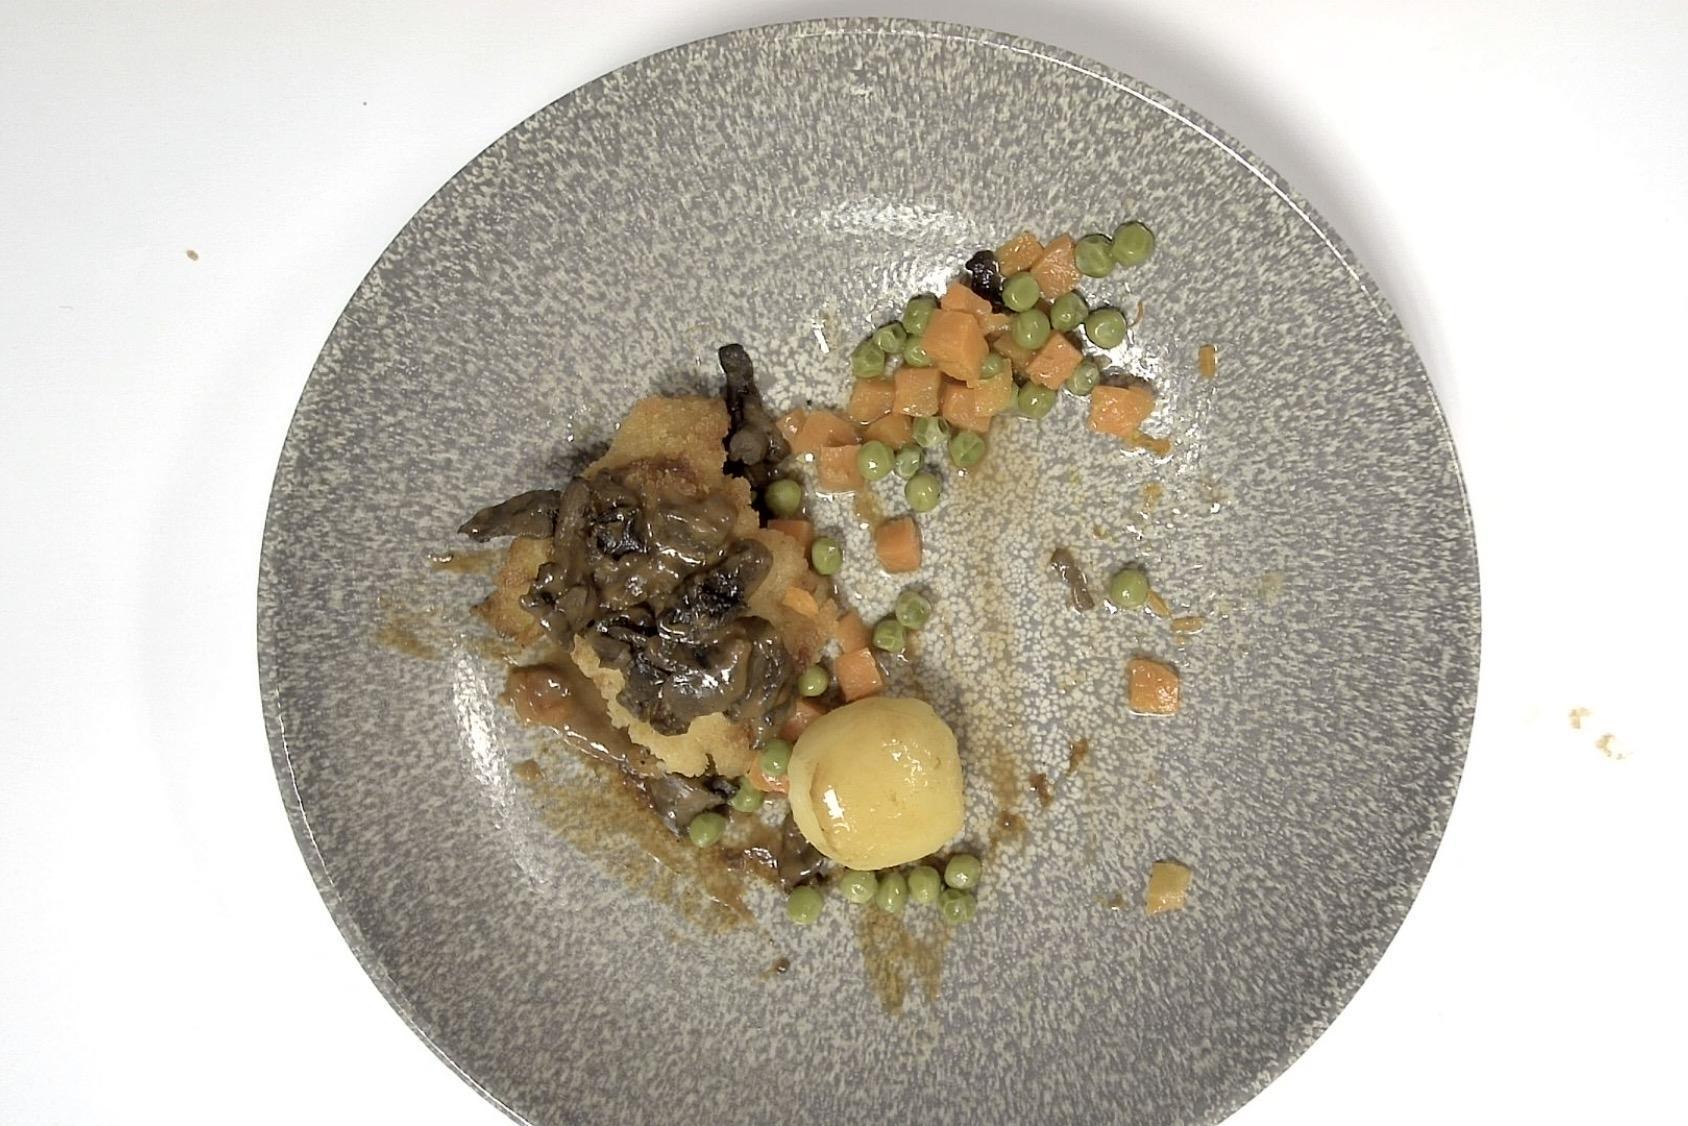
Dish: Schweineschnitzel nach Jägerart mit Pilz-Rahmsauce, Kartoffeln & Erbsen, Möhren
Portion size: Normale Portion
Ingredients: potatoes, peas, carrot, schnitzel-or-cutlet, mushrooms, cream, brown-sauce
Weight as served: 365 g
Energy as served: 307,590 kcal (1.279,400 kJ)
Fat: 9,260 g (saturated: 3,510 g)
Carbohydrates: 33,125 g (sugar: 8,755 g)
Protein: 20,525 g
Salt: 3,830 g
Weight after return: 237 g
Energy after return: 199,723 kcal